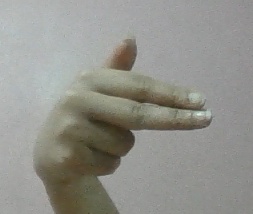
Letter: ghain